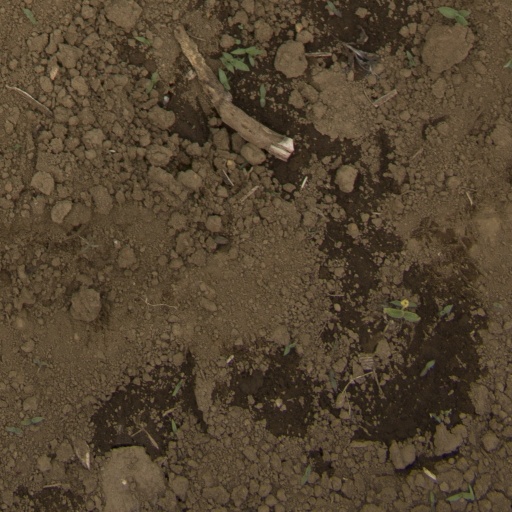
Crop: Jerusalem artichoke